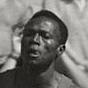
Age: 21